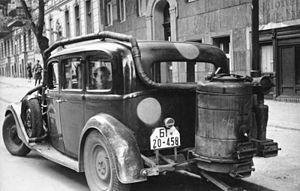
Un moteur à gaz est un moteur à combustion interne utilisant un gaz comme carburant.
L'Histoire du gaz manufacturé se rapporte à la période qui a précédé l'avènement de l'électricité, où les villes furent éclairées et ensuite chauffées par des gaz manufacturés, c'est-à-dire fabriqués par « distillation » dans des usines à gaz ou des cokeries. Cette période a vu naître les premiers grands groupes énergétiques.
Le gaz de bois, ou « gaz hydrogène » comme l'appela Lebon, est un gaz manufacturé obtenu par « distillation »; plutôt une pyrolyse du bois. Le gaz de bois fut proposé comme gaz d'éclairage en 1800 par l'ingénieur français Philippe Lebon.
Le gazogène, inventé au XIXᵉ siècle, est un appareil permettant de produire un gaz combustible par pyrolyse de matières solides et combustibles : bois, charbon de bois, coke, anthracite, etc. et permettant d'alimenter des moteurs dits « à gaz pauvres », des moteurs à explosion classiques ou bien des chaudières.